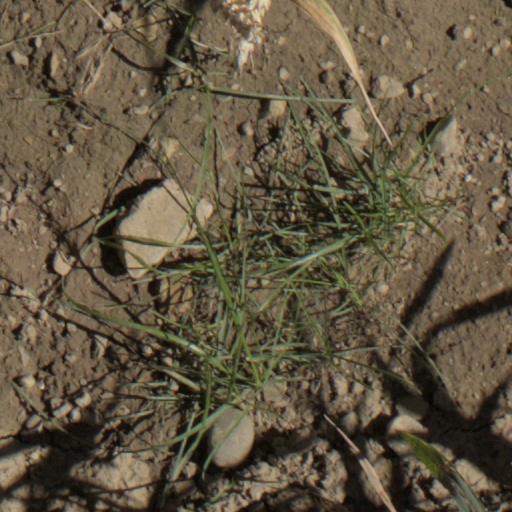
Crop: wheat